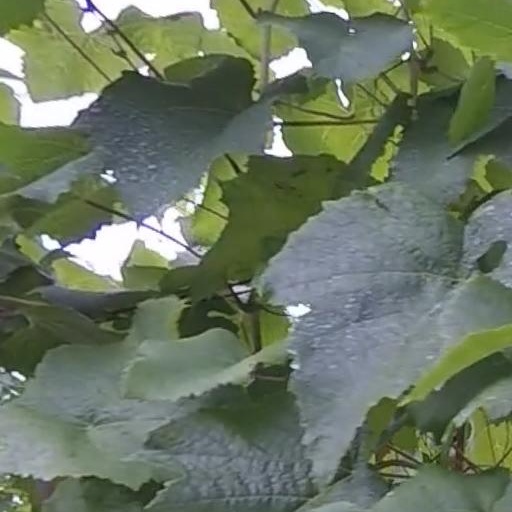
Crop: grape